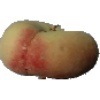
Label: peach_flat